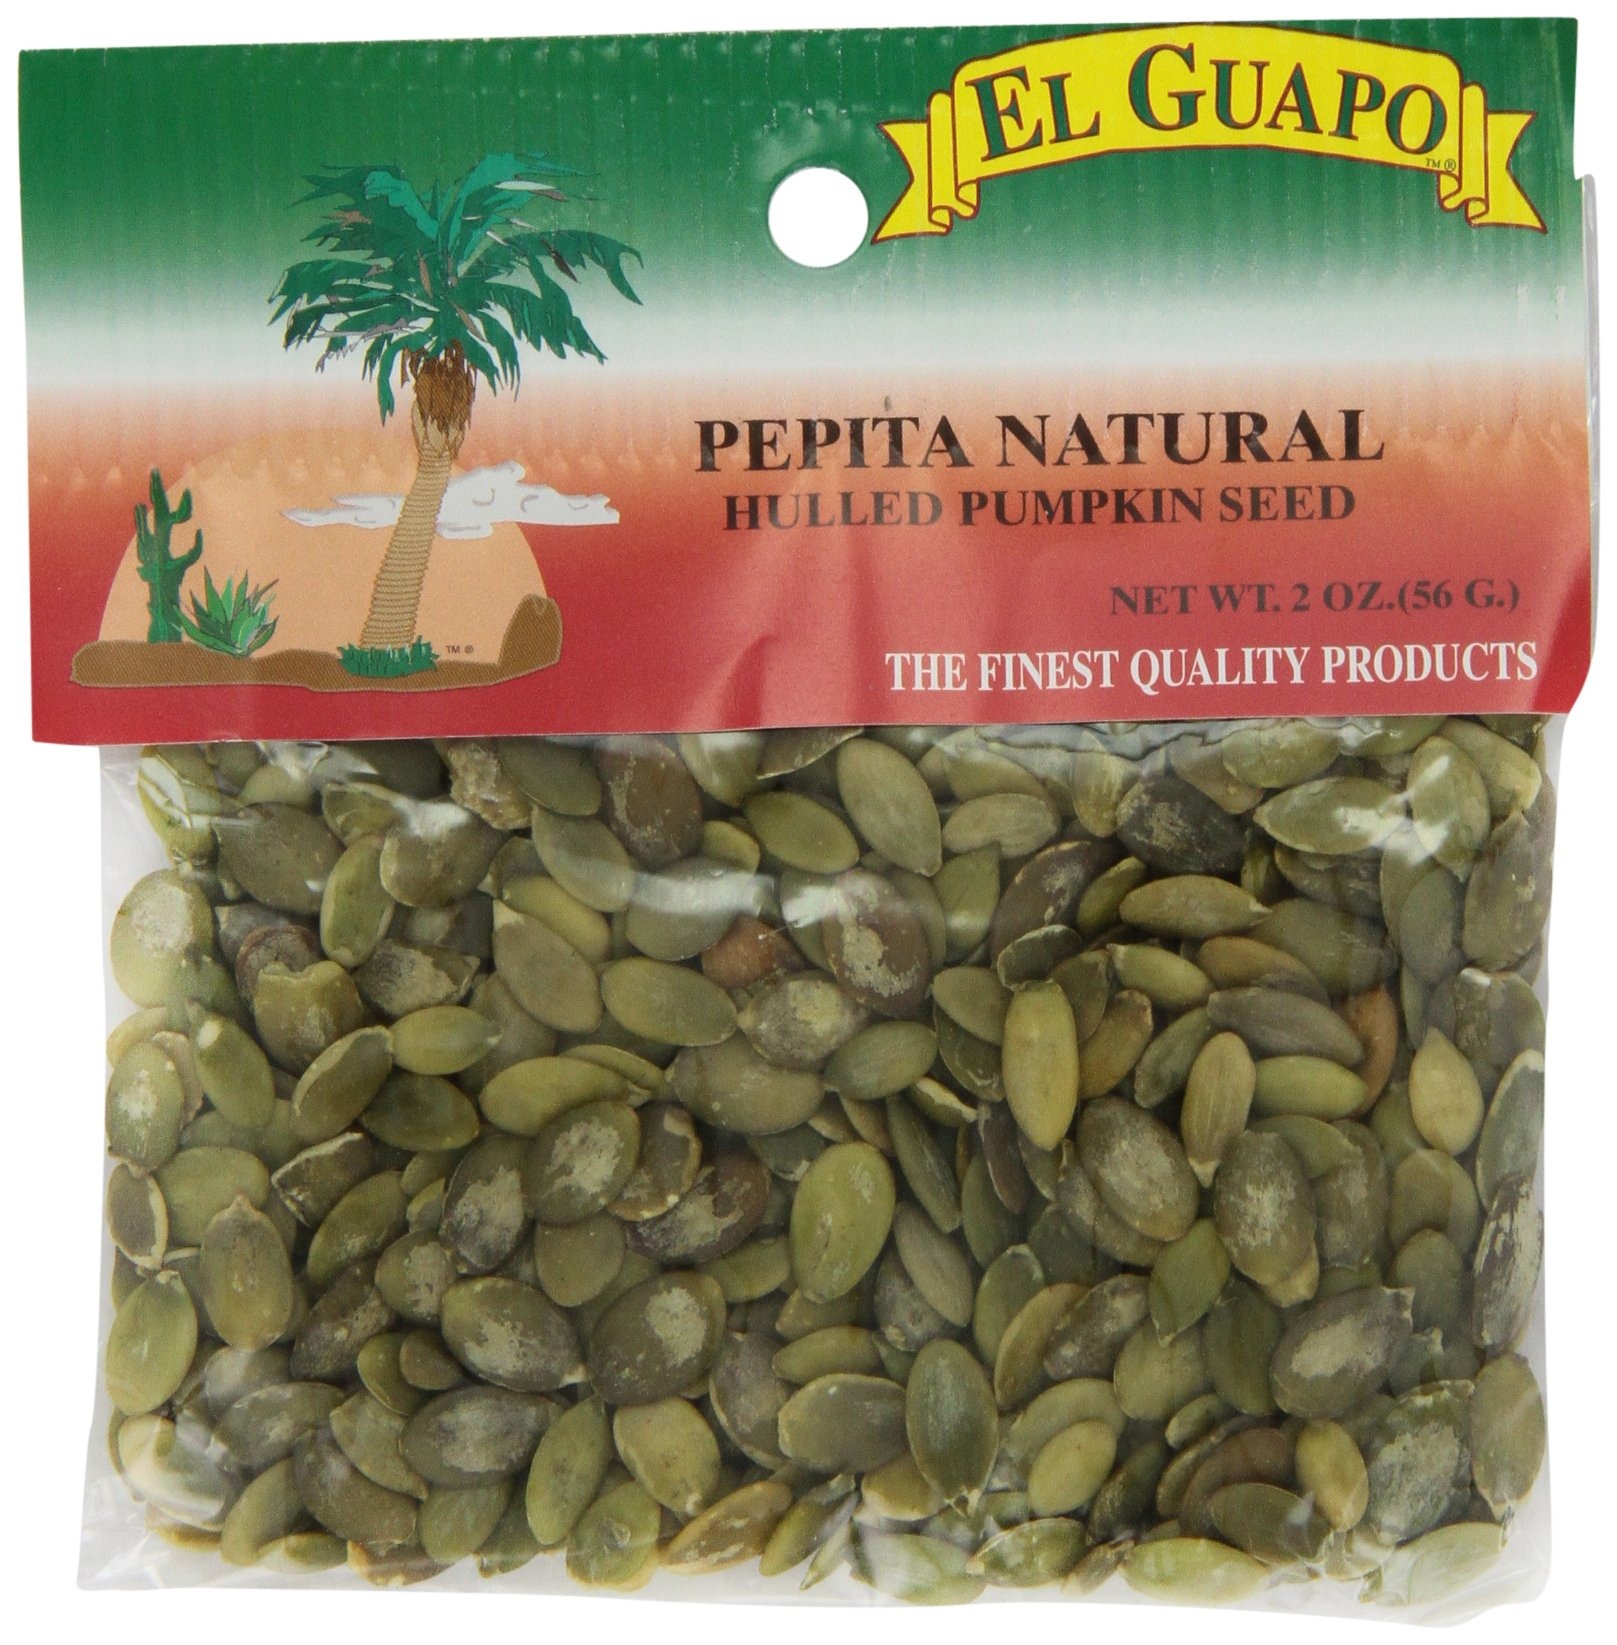
Item Name: El Guapo Natural Pumpkin Seeds, 2-Ounce (Pack of 12)
Value: 24.0
Unit: ounce

Price: 14.085